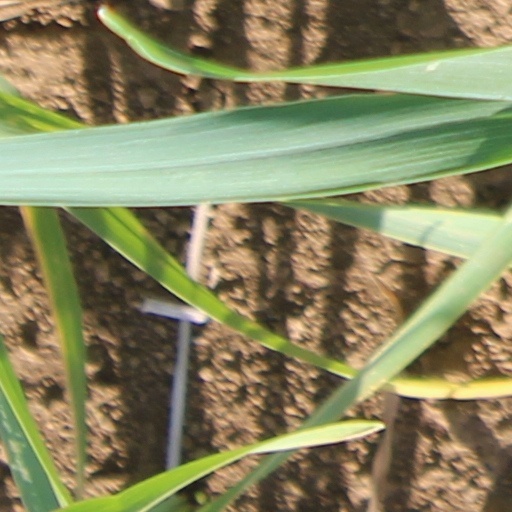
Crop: wheat